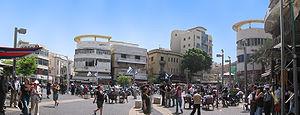
La place Magen-David est une place publique située dans le centre-ville de Tel Aviv, en Israël.